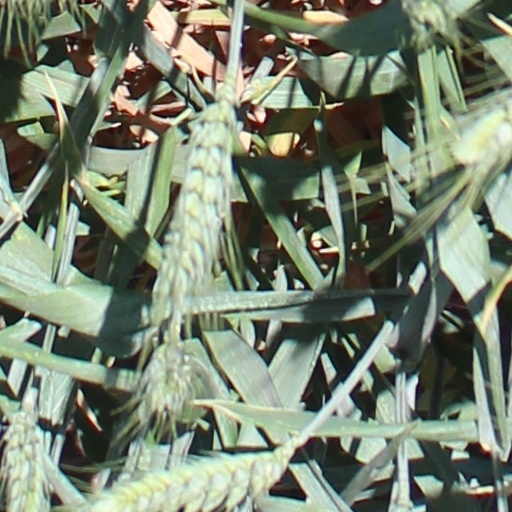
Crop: wheat